John R. Monaghan

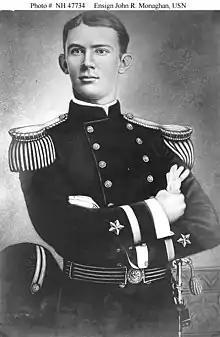

Ensign John R. Monaghan (26 March 1873 – 1 April 1899) was an officer in the United States Navy during the Spanish–American War.